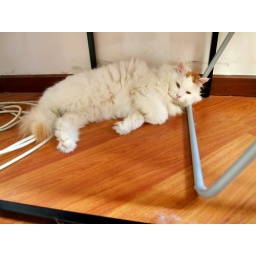
Fuwa sleeping under the table